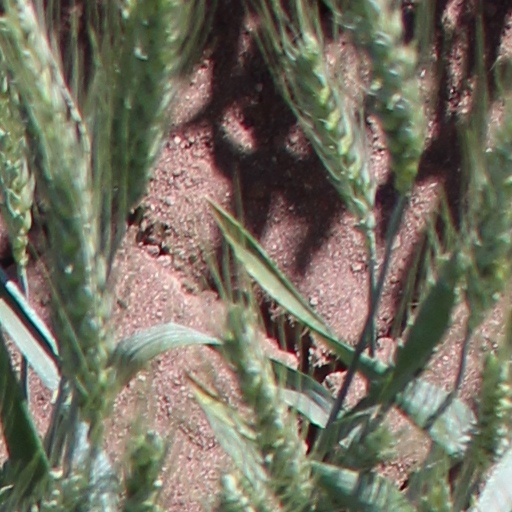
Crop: wheat